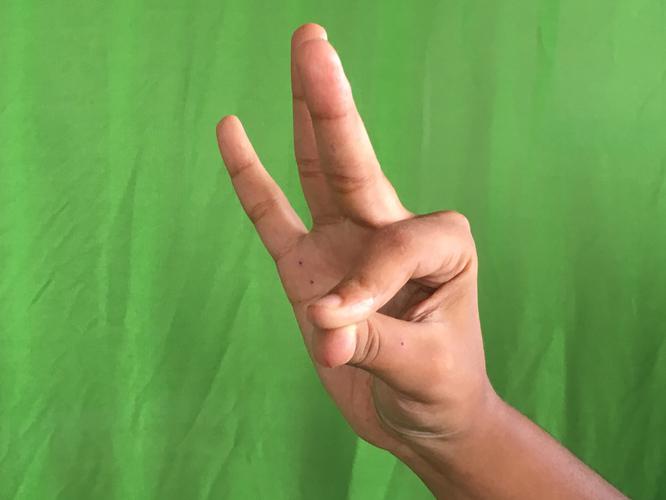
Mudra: Hamsasyam
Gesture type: single_hand